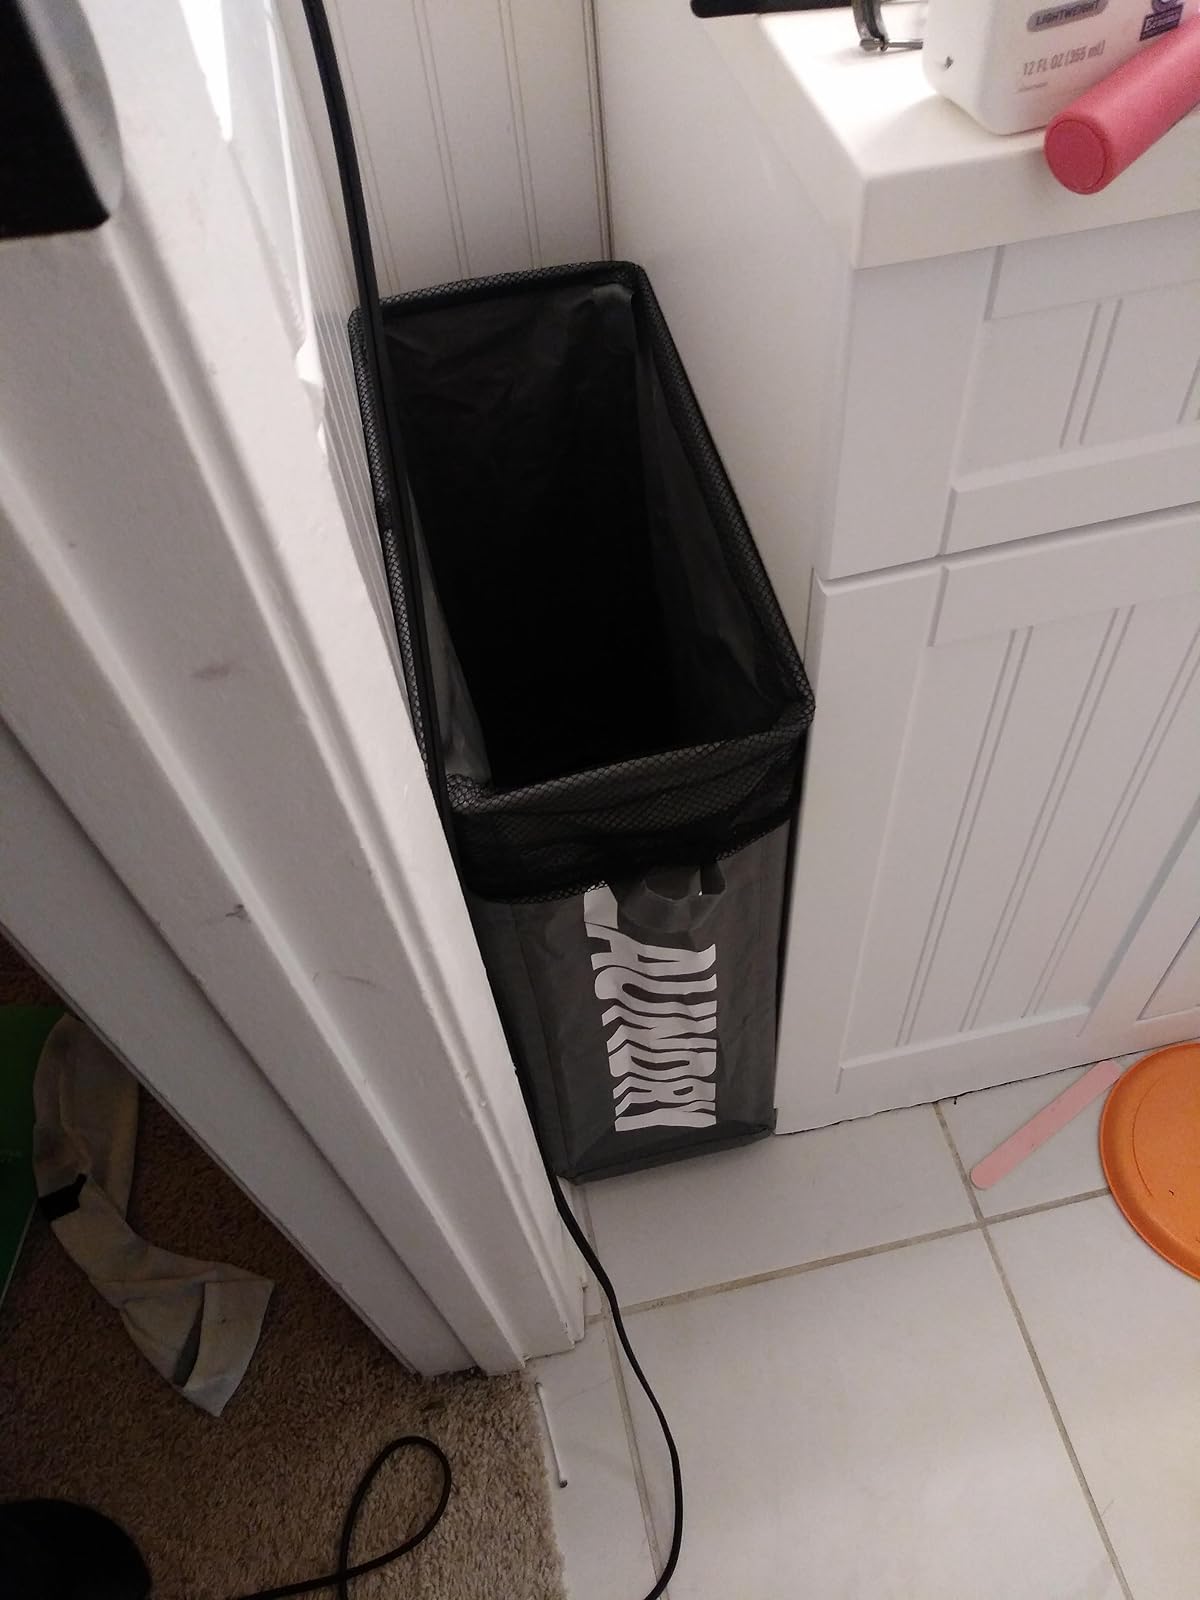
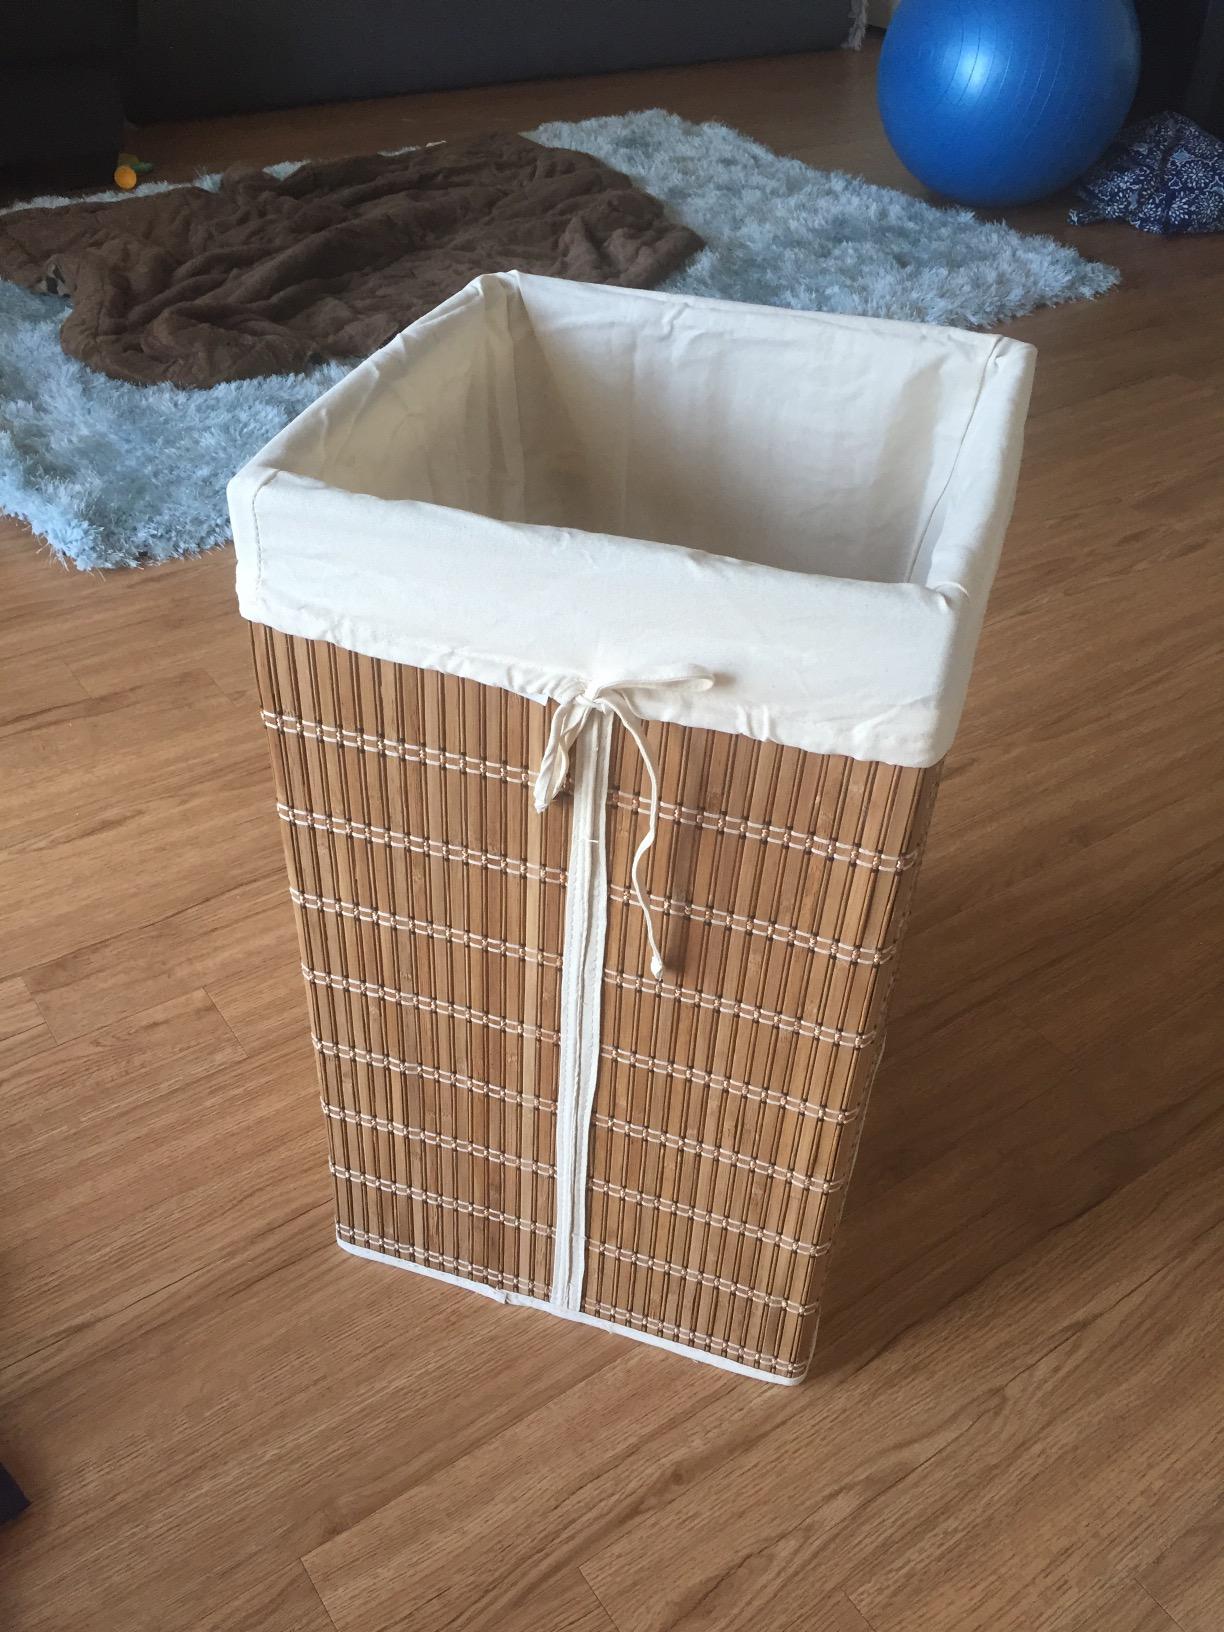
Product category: items_hamper
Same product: no